Kamala Harris

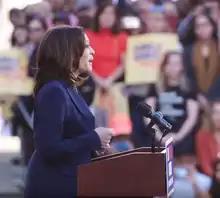
Harris announces her run for the 2020 Democratic nomination for president in Oakland, California, January 2019.

Harris supported busing for desegregation of public schools, saying, "the schools of America are as segregated, if not more segregated, today than when I was in elementary school." She viewed busing as an option to be considered by school districts, rather than the responsibility of the federal government.